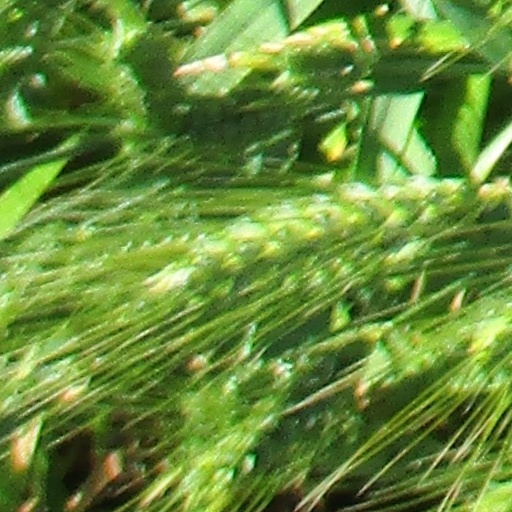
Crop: wheat